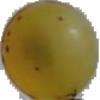
Label: white_grape